Orfordness transmitting station

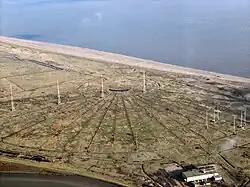
Aerials at Orfordness

The directional aerial for 648 kHz (erected in 1981-82) consists of a row of five 106.7 metre (350 ft) freestanding steel lattice towers of triangular cross section, insulated at their base. All five towers were driven. It was beamed at 131 degrees (i.e. south-east) though for practical purposes the exact bearing was nominal as the beam was very broad towards the east and south. It provided daytime coverage of Belgium, the Netherlands, Luxembourg, north-east France and north-west Germany by ground wave propagation; and night-time coverage of much of Europe by skywave propagation.